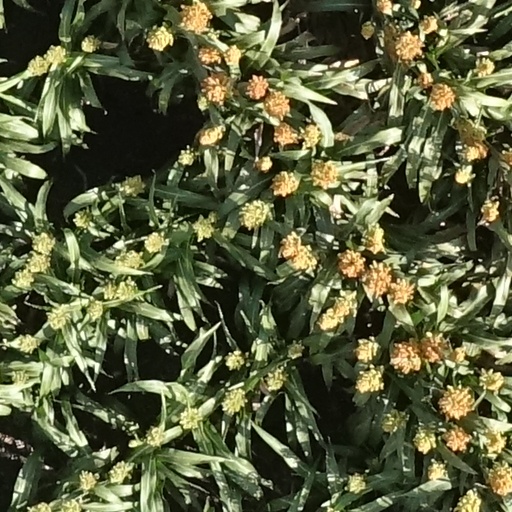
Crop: sorghum